Animal Crossing: New Leaf

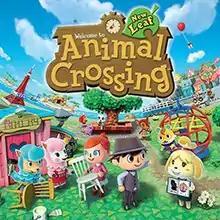
Packaging artwork for all territories

Animal Crossing: New Leaf is a social simulation game developed and published by Nintendo for the Nintendo 3DS. The game was first released in 2012 in Japan and later wordwide in 2013, it is the fourth main game in the "Animal Crossing" series. The player controls a human character who takes on the role of mayor in a town populated with anthropomorphic animals.